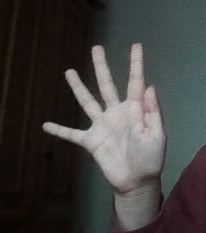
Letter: sheen